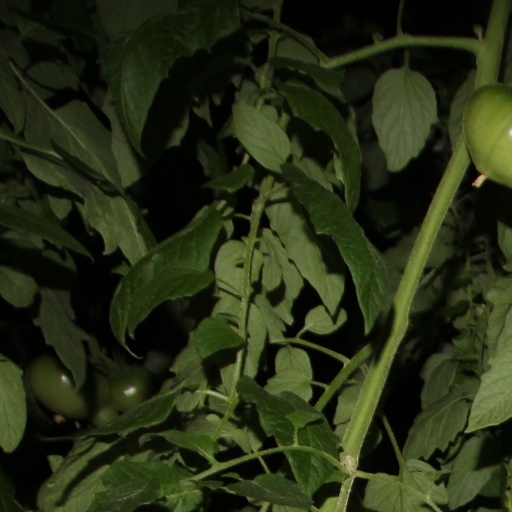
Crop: tomato